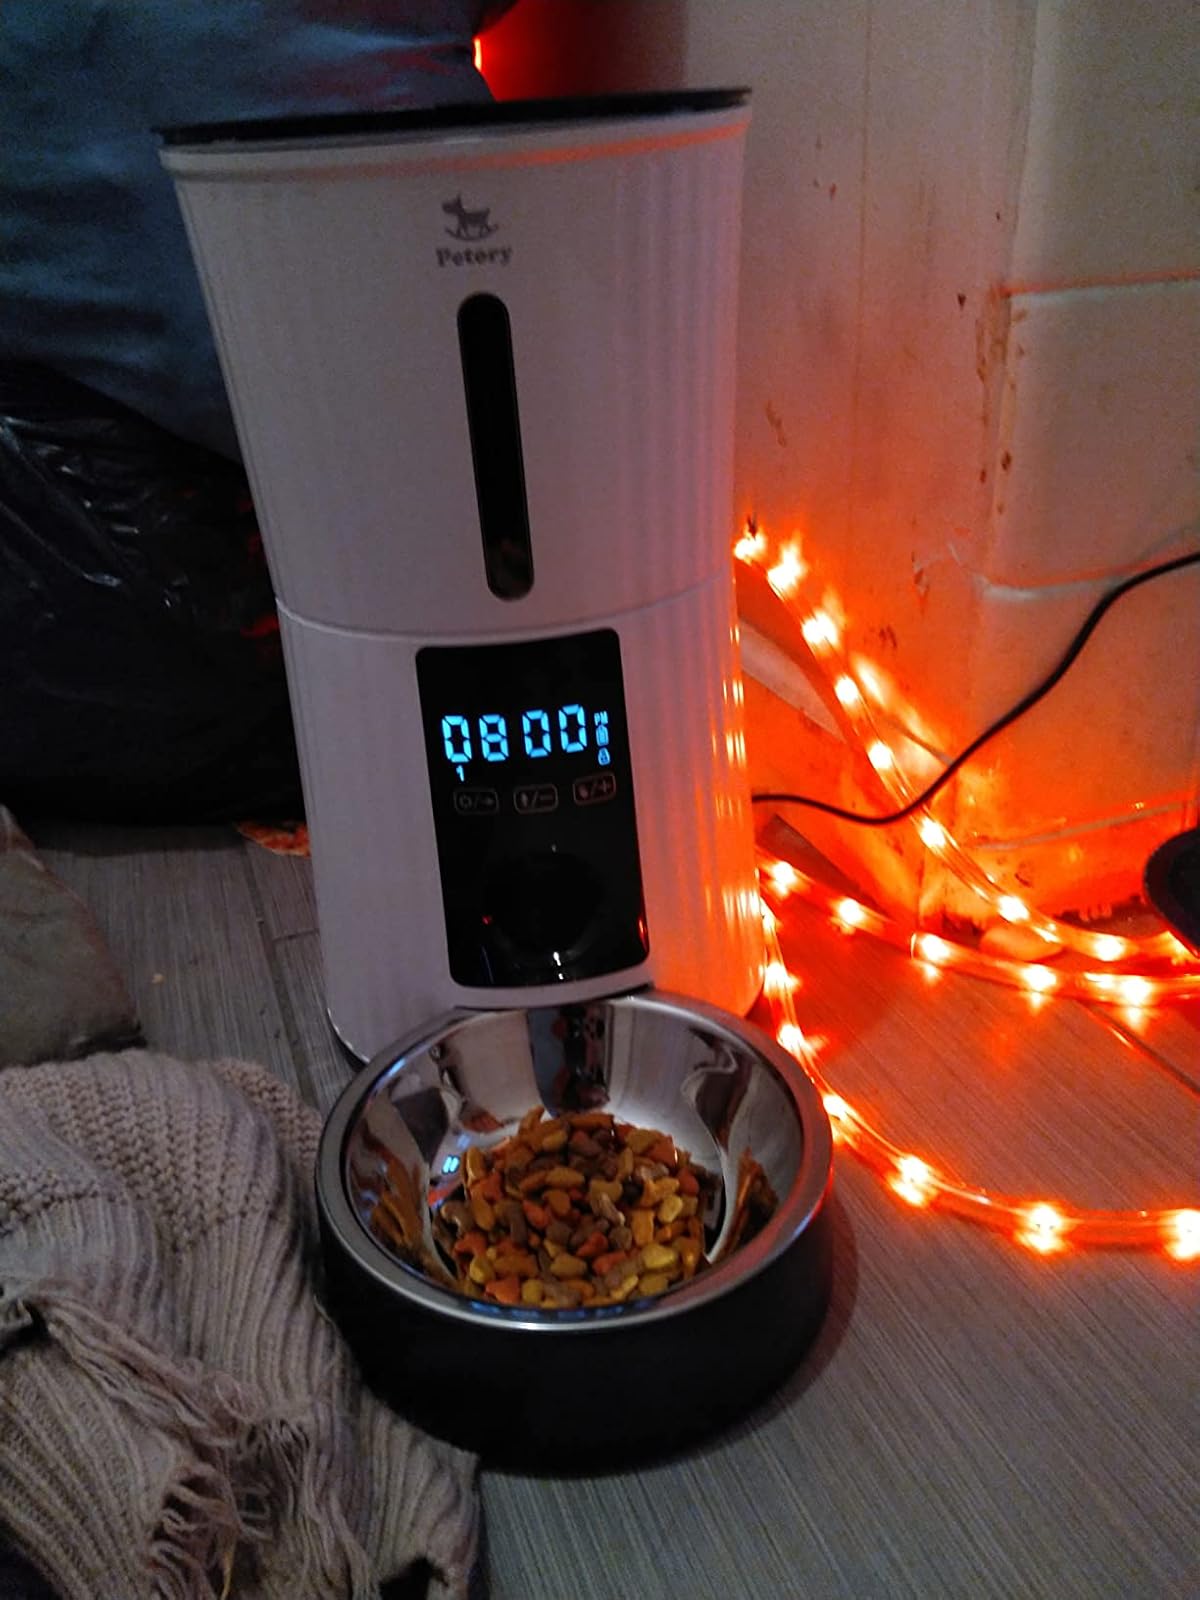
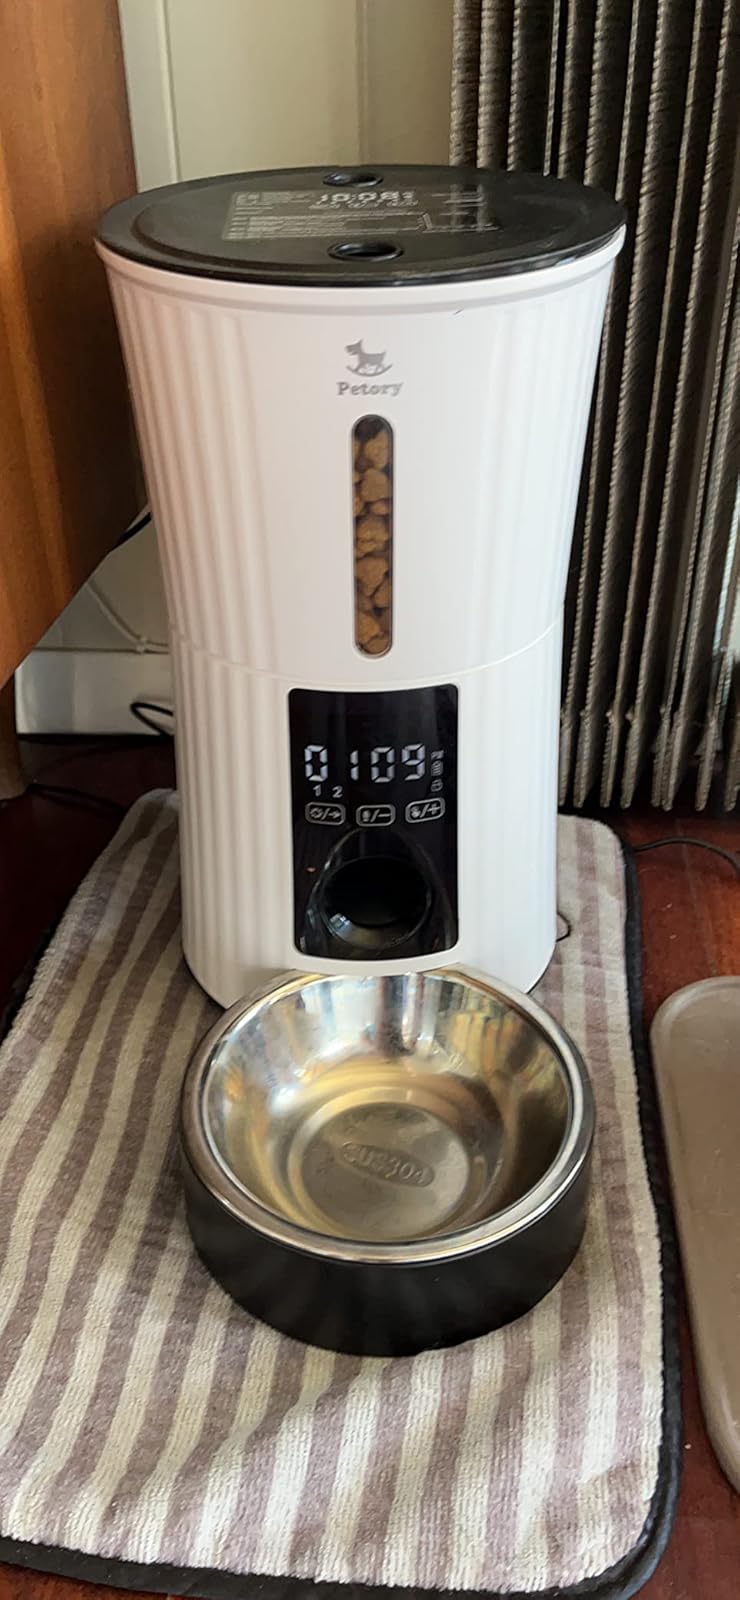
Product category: items_feeder
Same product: yes